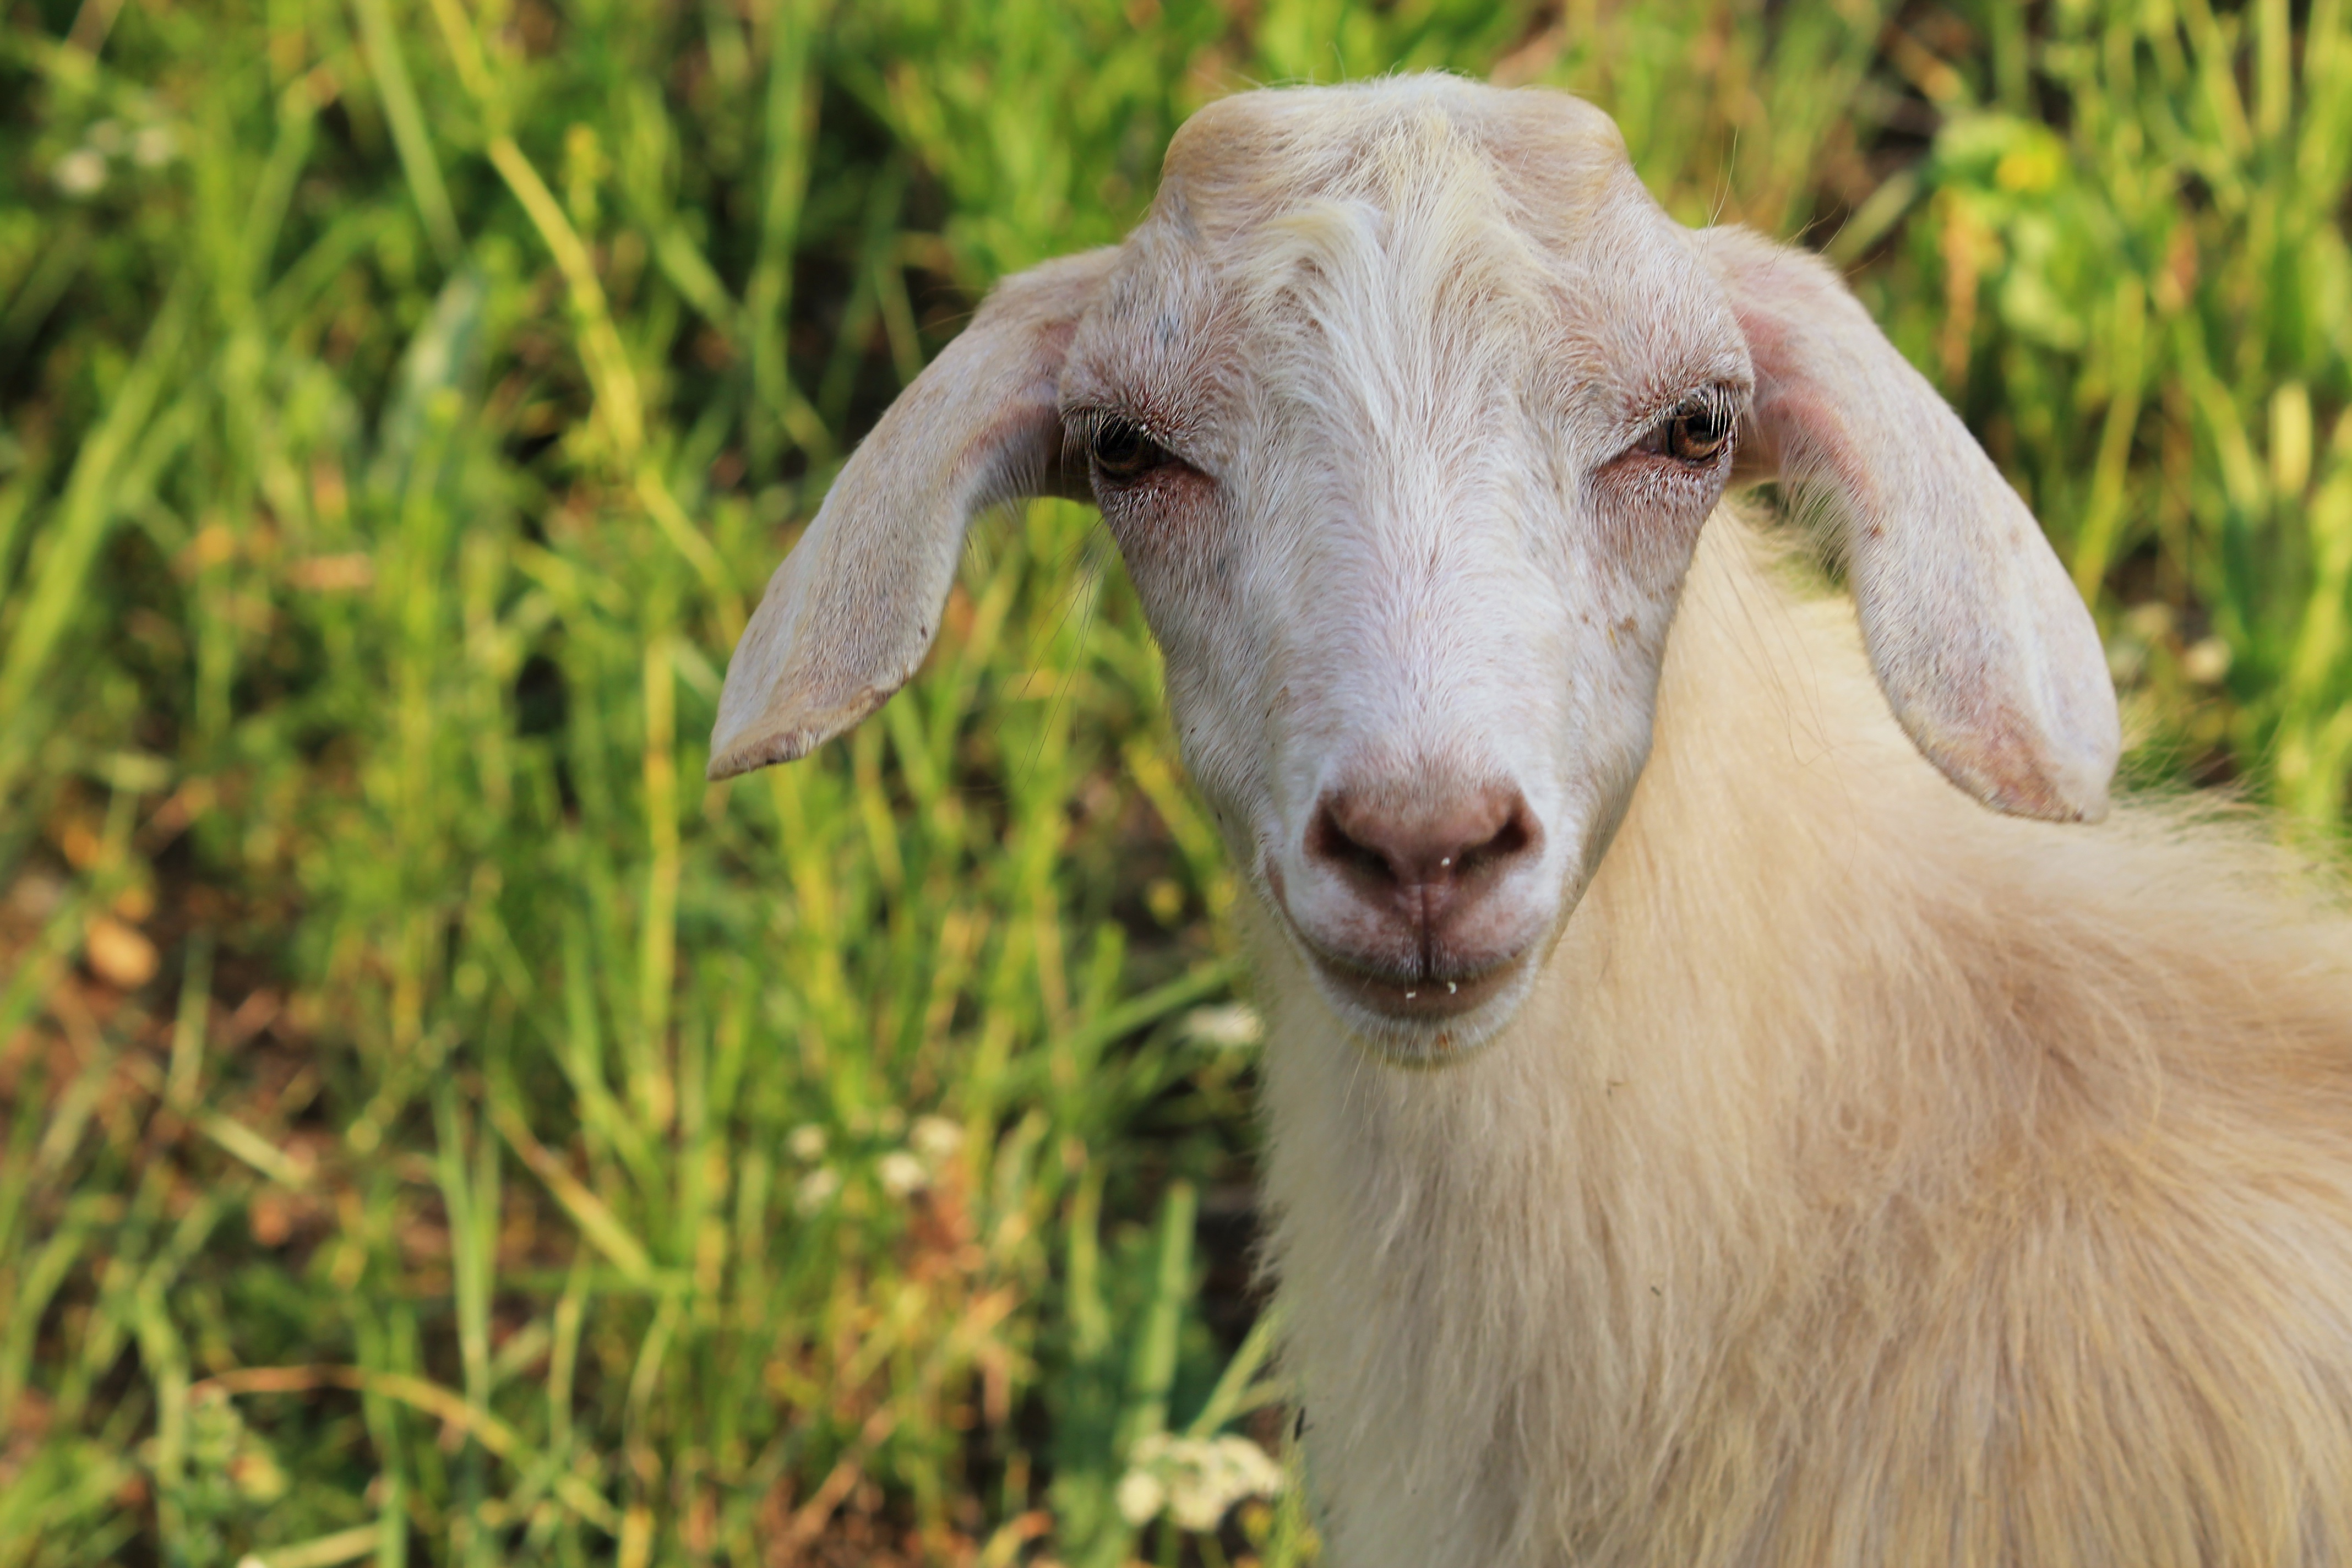
grass, meadow, wildlife, goat, pasture, sheep, mammal, fauna, goats, vertebrate, sheeps, cow goat family, goat antelope